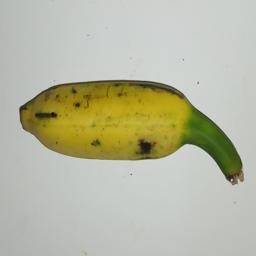
Ripeness: Semi-ripe